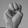
ASL letter: M